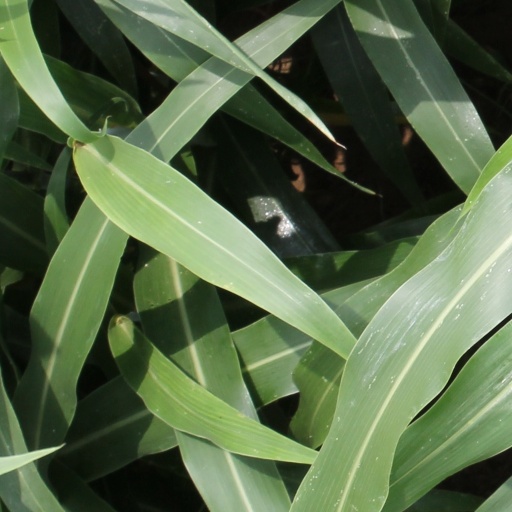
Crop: sorghum